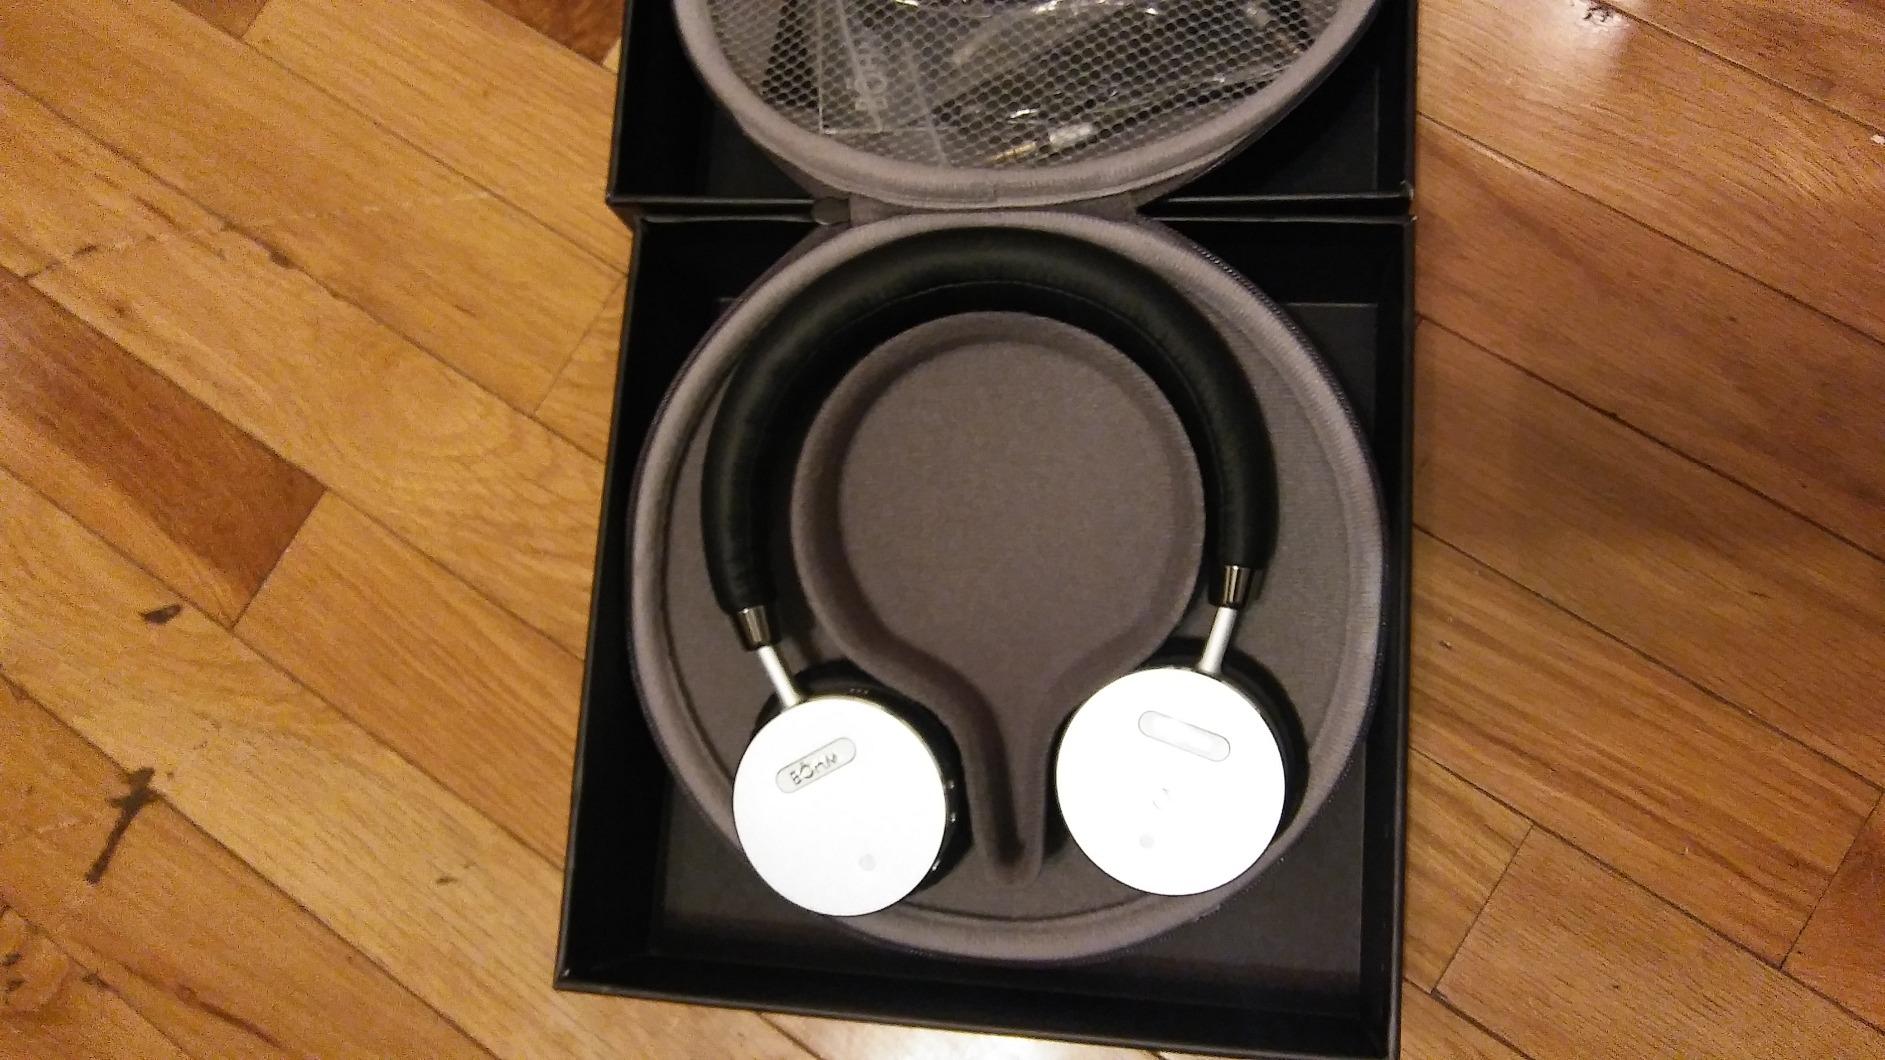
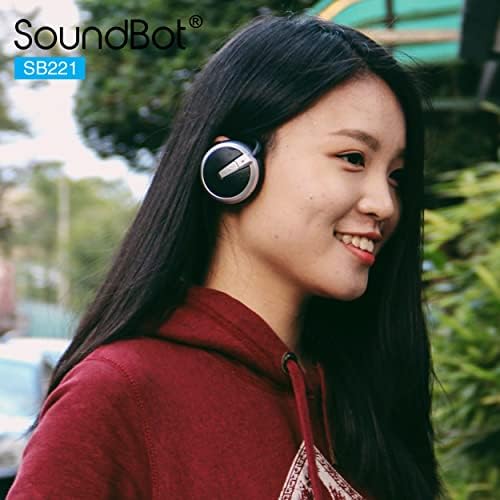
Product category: headphones
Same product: no